Bumastus

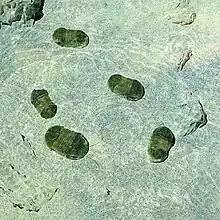
An artist's reconstruction of several individuals of "Bumastus" in shallow water. "Bumastus" were believed to have burrowed backwards into the sediment, leaving only their well-developed compound eyes exposed.

"Bumastus" could also curl up (known as enrollment) into a ball-like shape. This is believed to indicate that its habitat might have been the shallow waters of the Littoral zone. When waves wash them out from the sediments it could simply roll up and be carried along. Enrollment protects the softer body parts below the exoskeleton, while the spherical shape offers the least resistance to wave action.